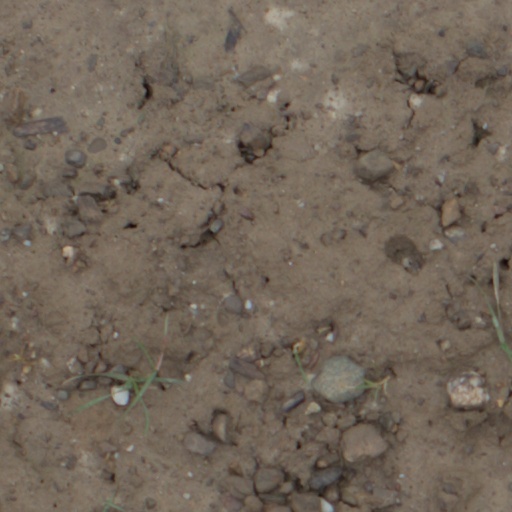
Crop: wheat